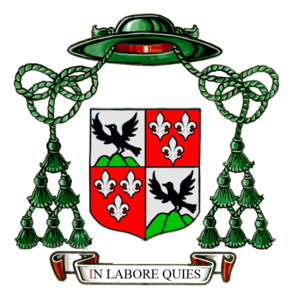
Ignace Schetz de Grobbendonk était le 9ᵉ évêque de Namur et le 11ᵉ évêque de Gand.